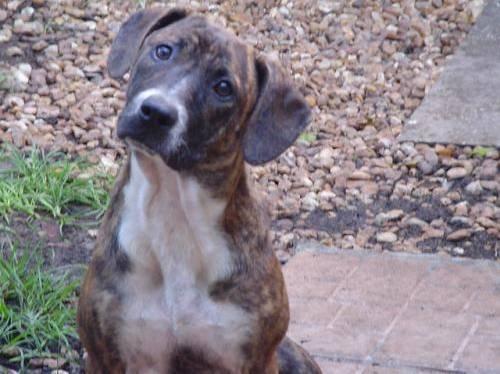
dog